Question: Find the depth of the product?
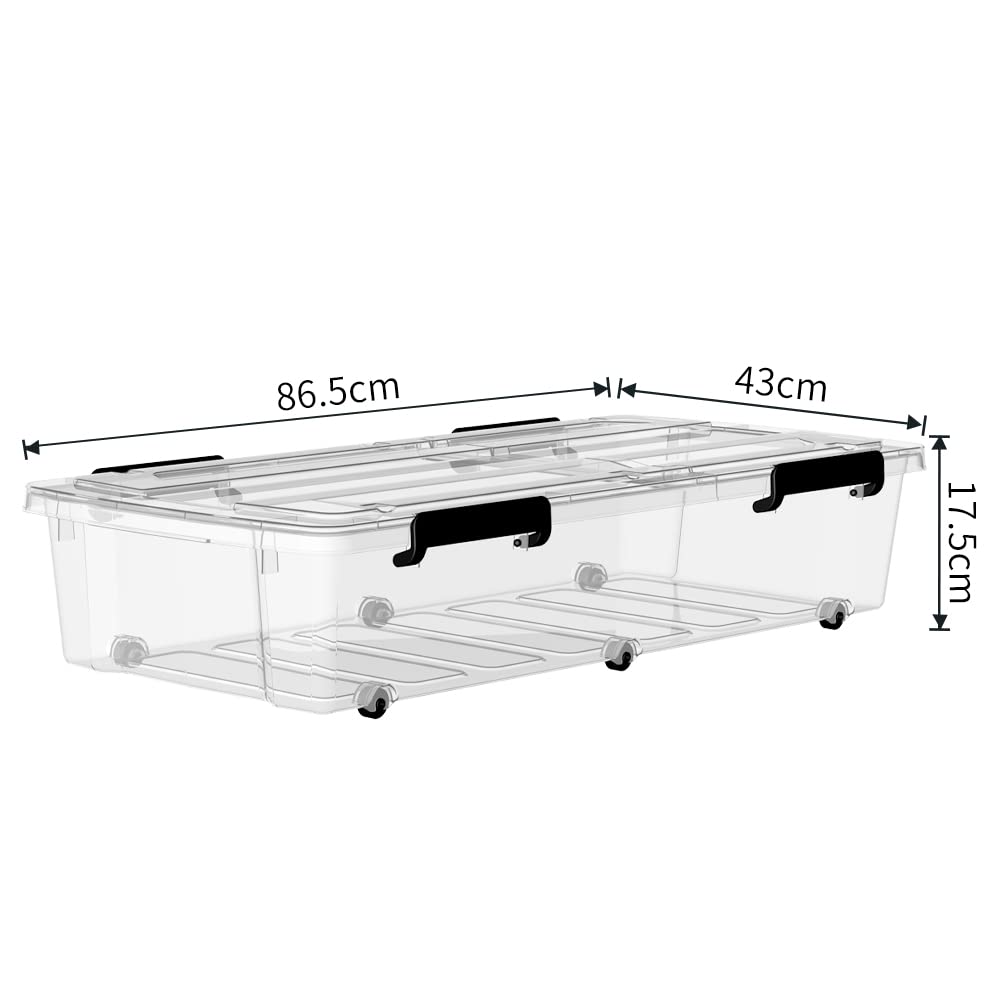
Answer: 86.5 centimetre